AK-74

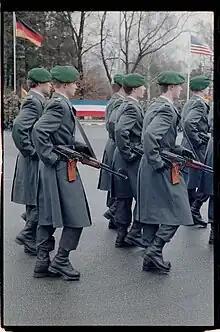
German soldiers with MPi-AKS-74N rifles. Germany inherited East German-made AK-74 variants after German reunification.

The AKS-74U's compact dimensions were achieved by using a short barrel (this forced designers to simultaneously reduce the gas piston operating rod to an appropriate length). Due to the shortening of the operating mechanism, the cyclic rate rose slightly to around 700 rounds per minute. In order to effectively stabilize projectiles, the barrel's twist rate was increased from 200 mm (1:7.87 in) or 37 calibers rifling twist rate to 160 mm (1:6.3 in) or 29.6 calibers rifling twist rate to adapt the AKS-74U for muzzle velocities of and higher. A new gas block was installed at the muzzle end of the barrel with a muzzle booster, which features an internal expansion chamber inside the cylindrical section of the booster while the conical end acts as a nozzle to increase net pressure inside the gas chamber by supplying an increased amount of propellant gases from the barrel. The chrome-lined muzzle booster also burns any remaining propellant, which would normally reduce muzzle blast. However, due to the extremely short barrel and conical end of the booster, the muzzle blast is nevertheless extremely large and visible. The muzzle device locks into the gas block with a spring-loaded detent pin and features two parallel notches cut into the edge of the flash hider cone, used for unscrewing it using the cleaning rod. Unlike most Kalashnikov variants there is no provision to store the cleaning rod under the barrel. The front sight was integrated into the gas block/forward sling loop.